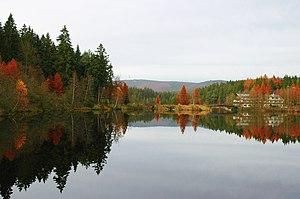
La liste des lacs de Bavière détaille par ordre alphabétique la liste des lacs de Bavière :